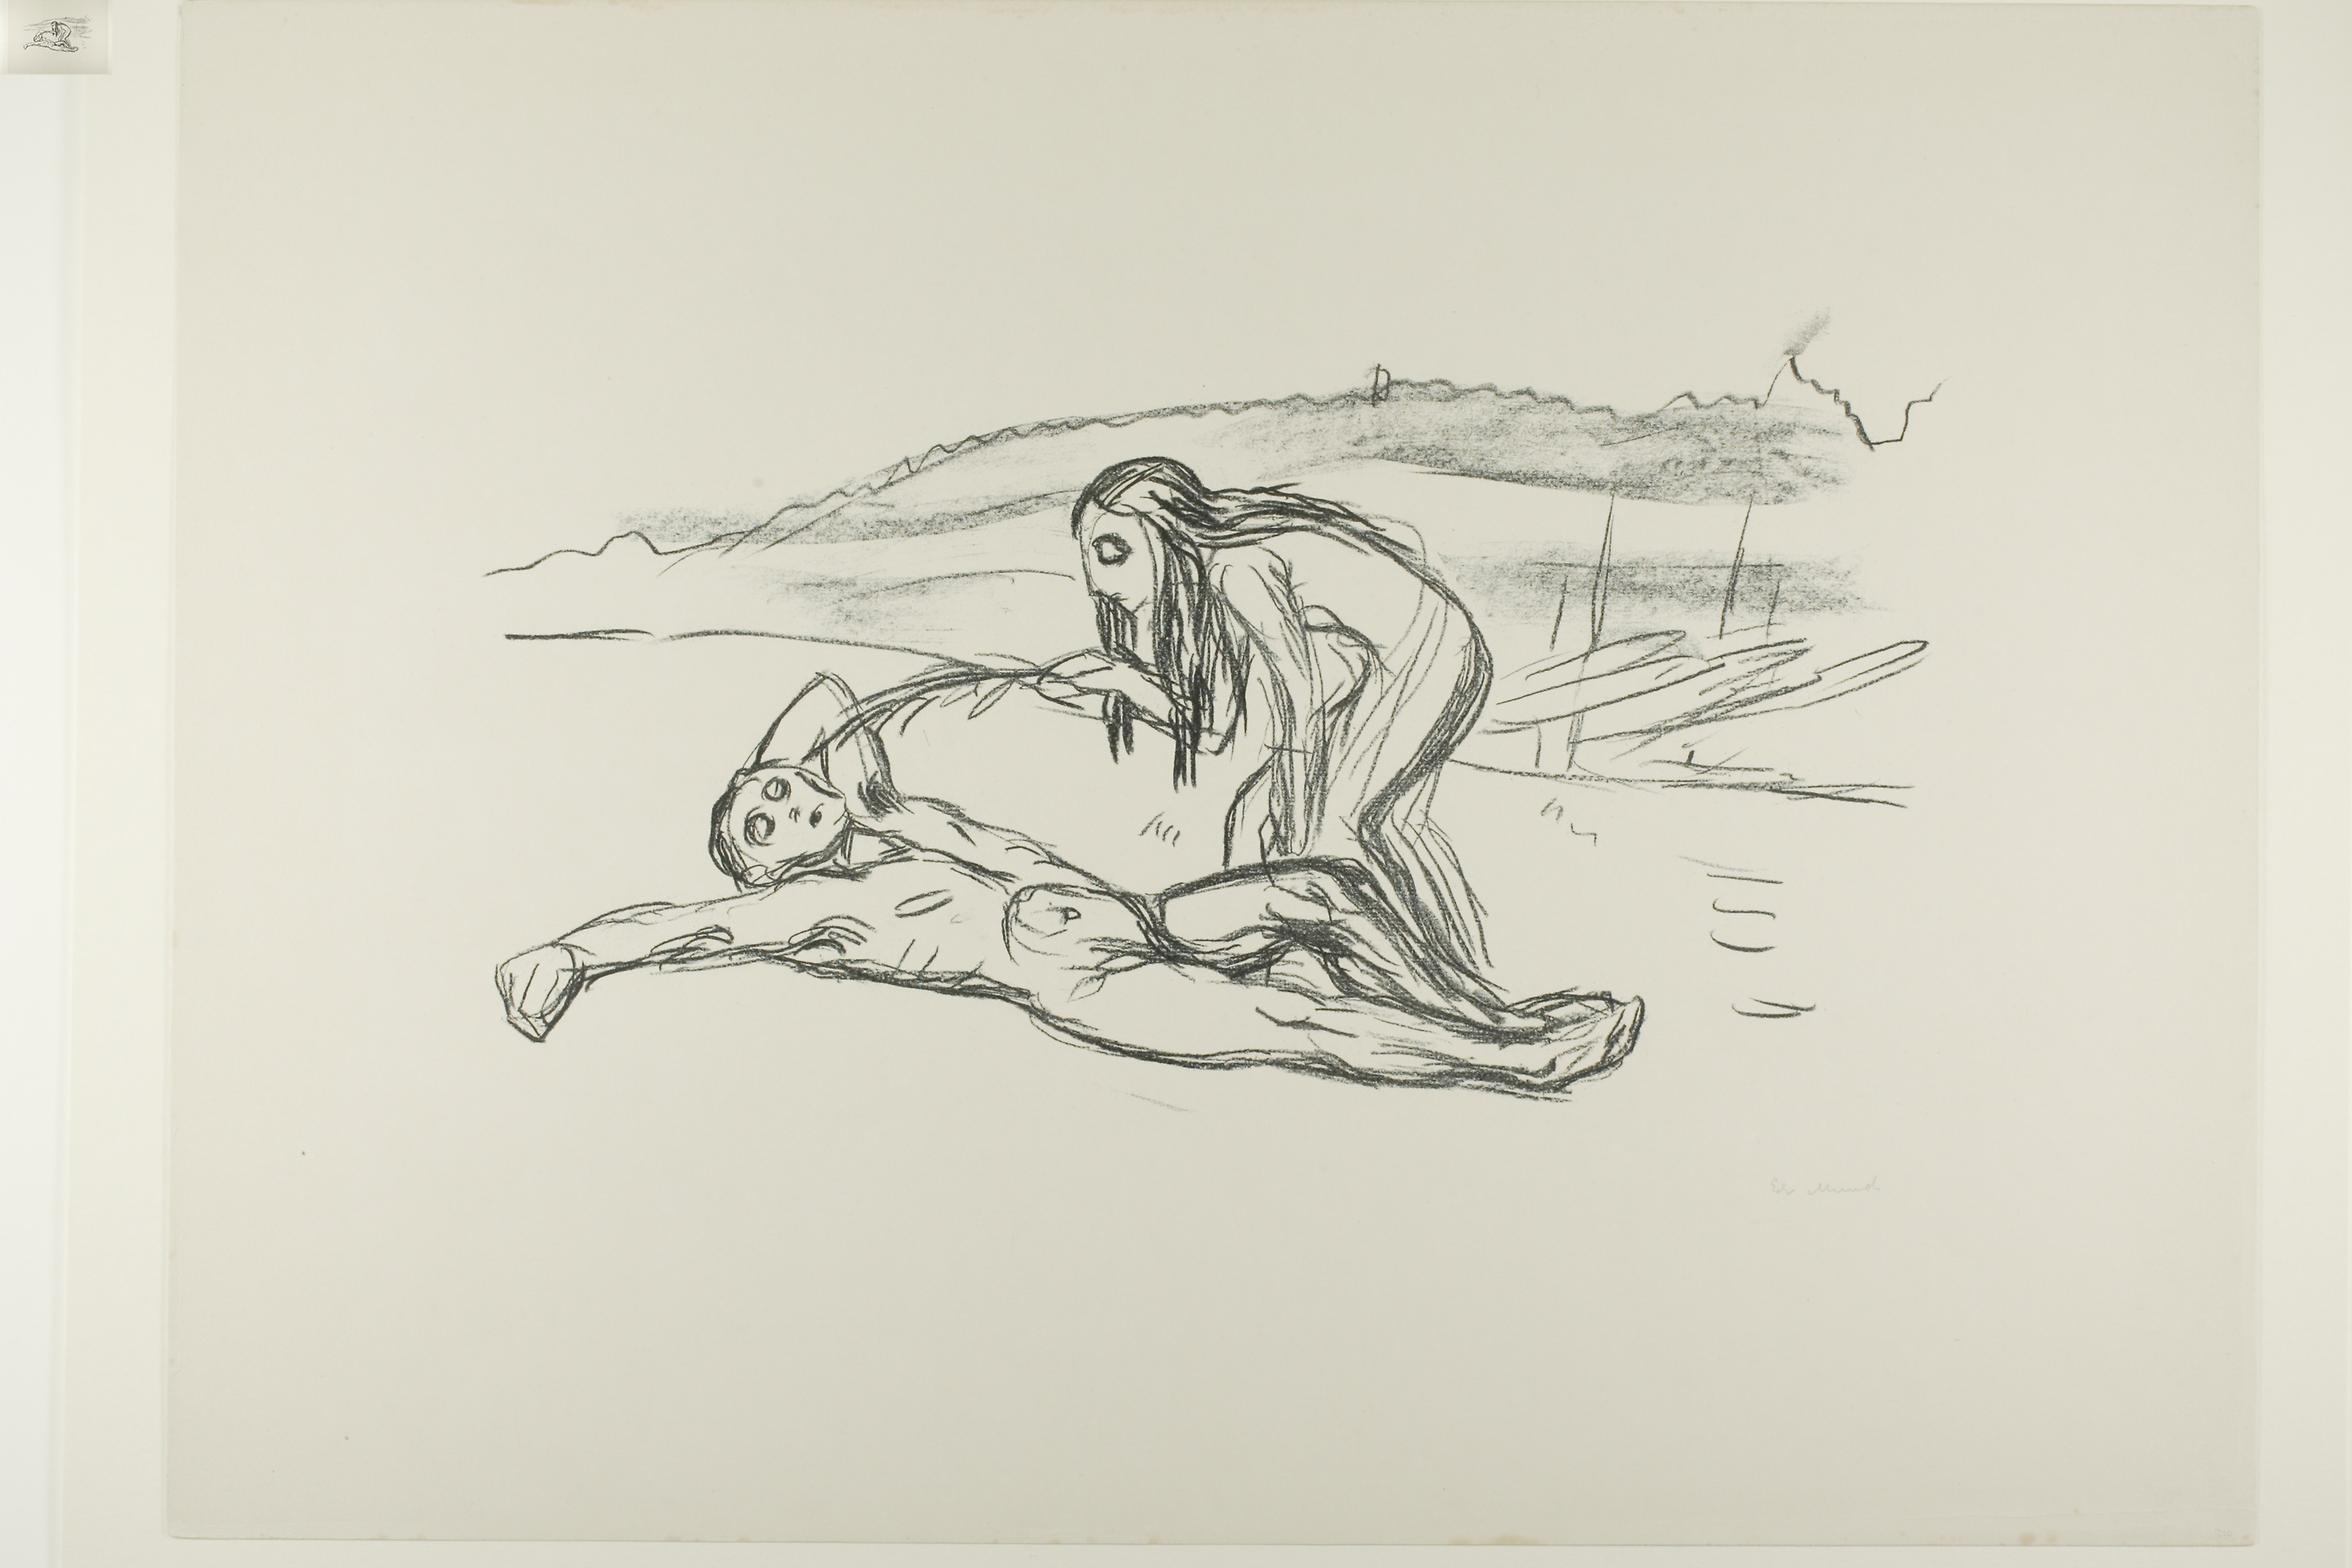
art, figure drawing, drawing, sketch, artwork, illustration, design, visual arts, organism, black and white, font, printmaking